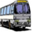
Label: bus